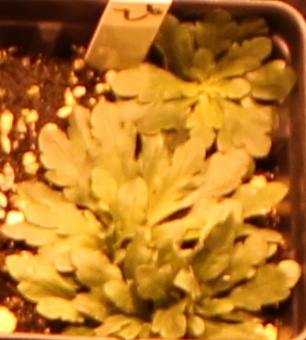
Label: Horseweed